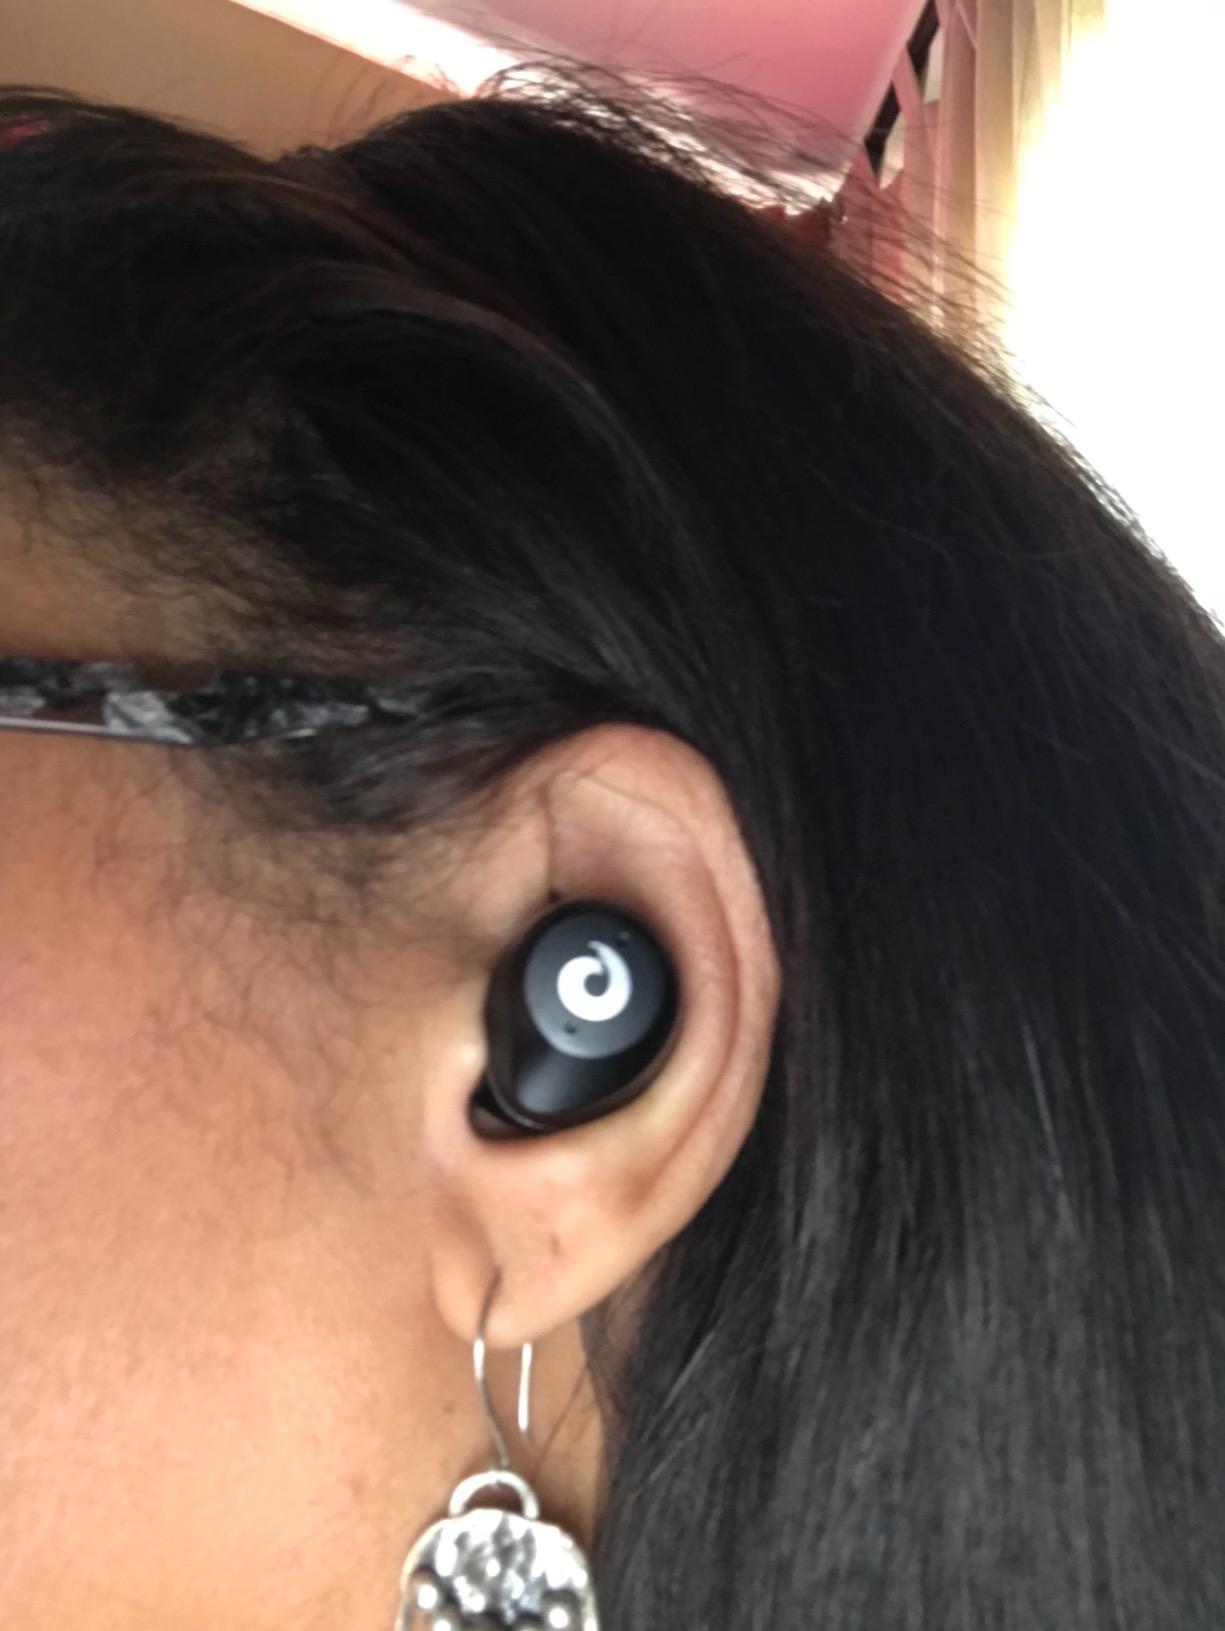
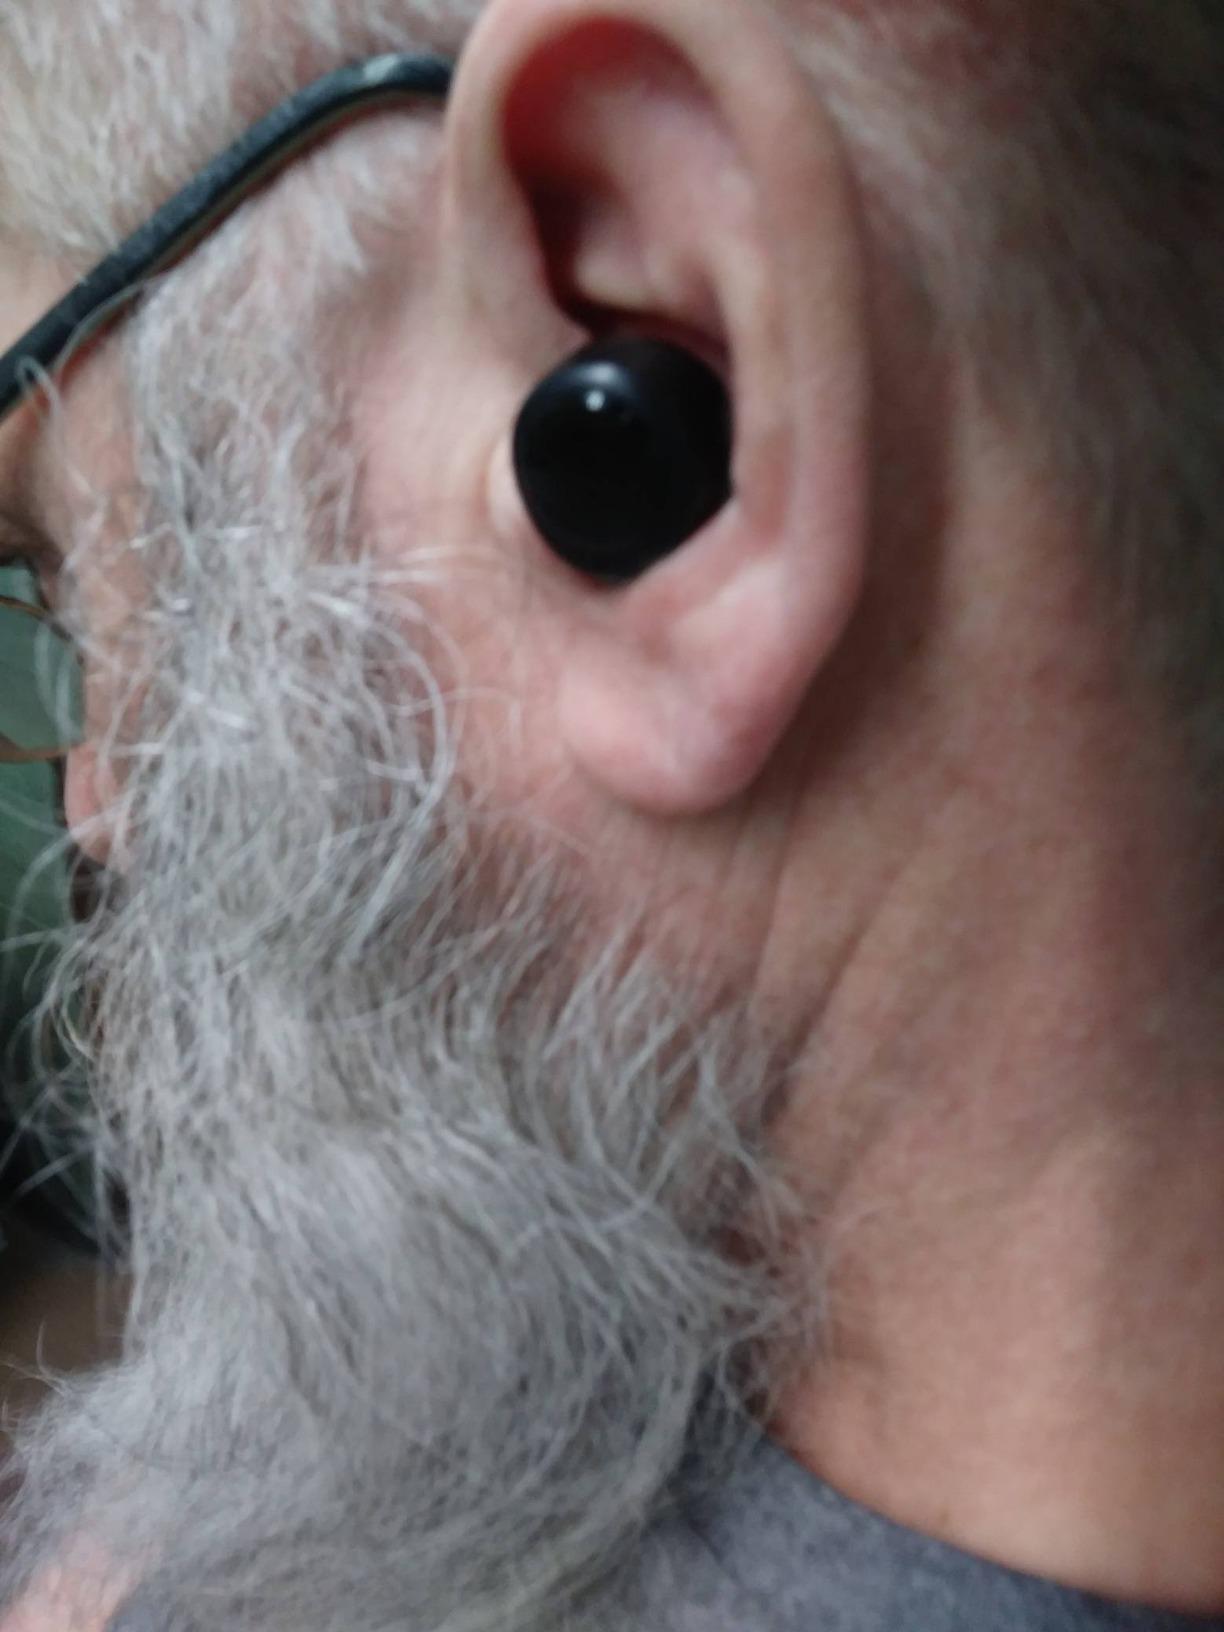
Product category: earbuds
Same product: no